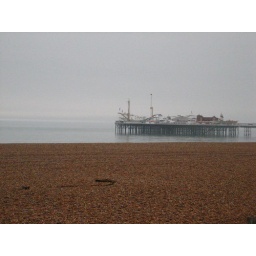
The pier... floating in the 'skocean'-you know, when the sky &amp;amp; ocean merge because they're the same color....